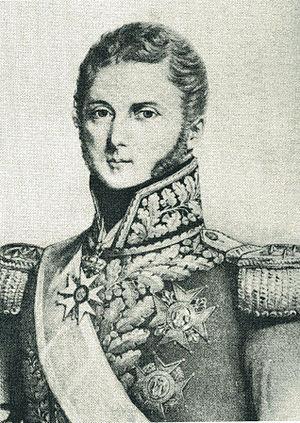
Charles Marie de Beaumont d'Autichamp (1770-1859)
Charles Marie Auguste Joseph de Beaumont, comte d'Autichamp, est né à Angers le 8 août 1770, et mort au château de la Roche Faton en Lhoumois, le 6 octobre 1859.